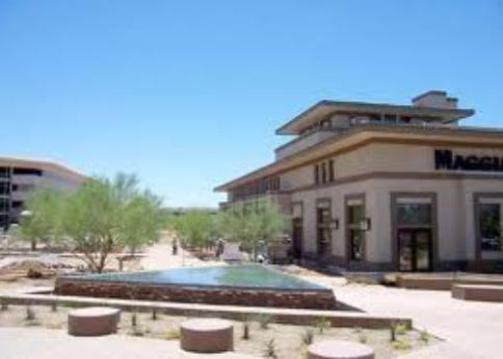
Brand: maggiano's little italy
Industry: Food